USS New York (LPD-21)

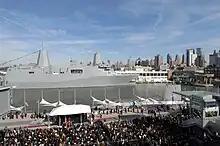
"New York" at her commissioning ceremony

The commissioning ceremony for "New York" took place on 7 November 2009, in New York City. Speakers included Secretary of State Hillary Clinton, Secretary of the Navy Ray Mabus, Governor David Paterson, Mayor Michael Bloomberg, Chief of Naval Operations Admiral Gary Roughead, and Commandant of the Marine Corps General James T. Conway. Approximately one in seven of the plank owners are from New York state, a larger number than usual.